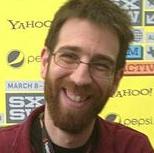
Age: 29